Swedish Antarctic Expedition

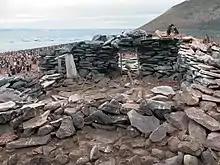
The remains of the stone hut on Paulet Island

After their ship sank, crushed by the ice about away, the 20 men from the "Antarctic" landed on Paulet Island in their lifeboat and built a sturdy double-walled stone hut whose remains are clearly visible today. Apart from the limited supplies they brought from the "Antarctic", they survived on the thousand or so penguins they killed, as well as the birds' eggs.